Etrog

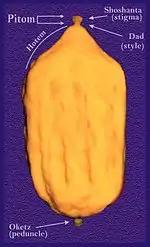
Diagram of the Halachic properties of an etrog

A "pitam" or "pitom" (Hebrew: ; plural ) is composed of a style (Hebrew:), and a stigma (Hebrew:), and usually falls off during the growing process. An "etrog" with an intact "pitam" is considered especially valuable, but varieties that naturally shed their "pitam" during growth are also considered kosher. When only the stigma breaks off, even post-harvest, the citron can still be considered kosher as long as part of the style has remained attached. If the whole "pitam", i.e. the stigma and style, are unnaturally broken off in their entirety, the "etrog" is not kosher for ritual use.